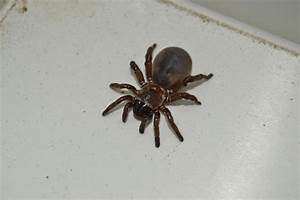
Label: ragno